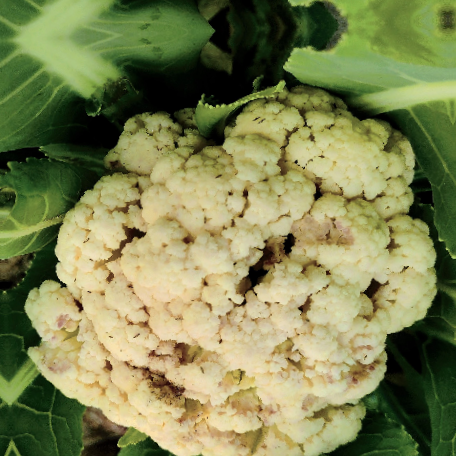
Label: Bacterial spot rot